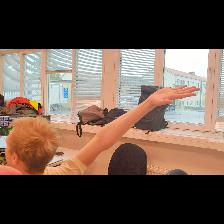
Label: Human